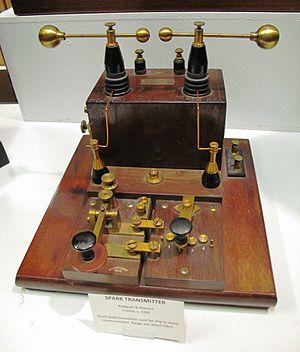
Émetteur radiotélégraphique à étincelles à bobine d'induction de Ruhmkorff. En exposition au American Museum of Radio &amp
La fréquence de 500 kHz est la fréquence de détresse et d'appel en radiotélégraphie Morse ’ pour les stations du service mobile maritime et aéronautique .) travaillant dans la bande comprise de 415 kHz à 526,5 kHz, avec une portée d'exploitation jusqu'à 1 000 km.
La télégraphie sans fil, également appelée TSF et radiotélégraphie permet d'écrire à distance en utilisant des ondes électromagnétiques.
Un émetteur à étincelles désigné aussi comme émetteur à ondes amorties est un dispositif destiné à produire des ondes électromagnétiques amorties de classe B composées de séries successives d'oscillations dont l'amplitude, après avoir atteint un maximum, diminue graduellement, les trains d'ondes étant manipulés suivant un code télégraphique par fréquences radioélectriques. Dès 1887 ces appareils ont servi d'émetteurs pour la plupart des transmissions en télégraphie sans fil ainsi qu'aux toutes premières démonstrations de transmission hertzienne. Le procédé est à présent abandonné en faveur des ondes entretenues.